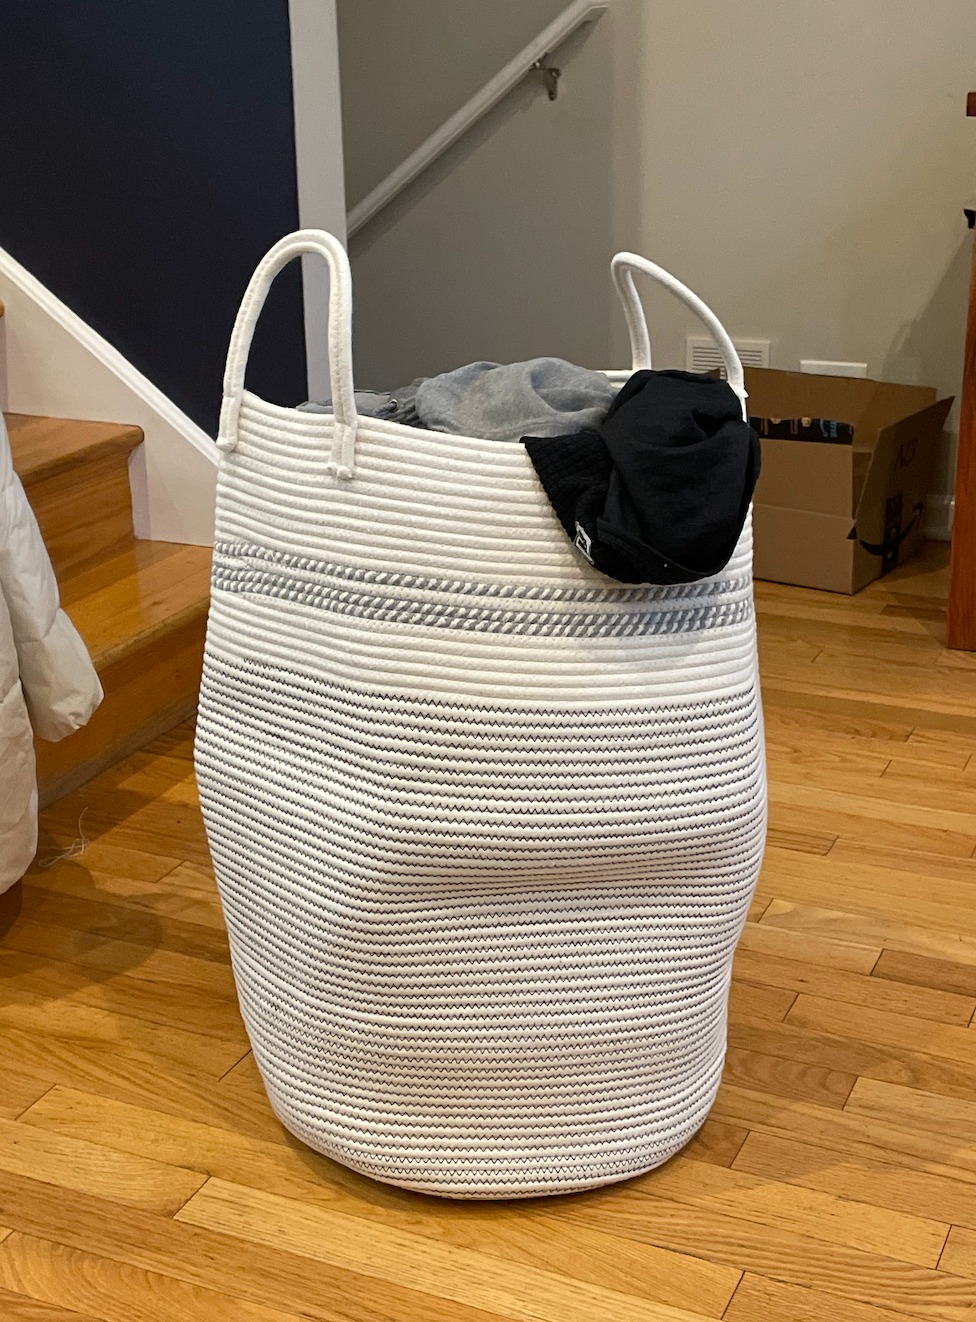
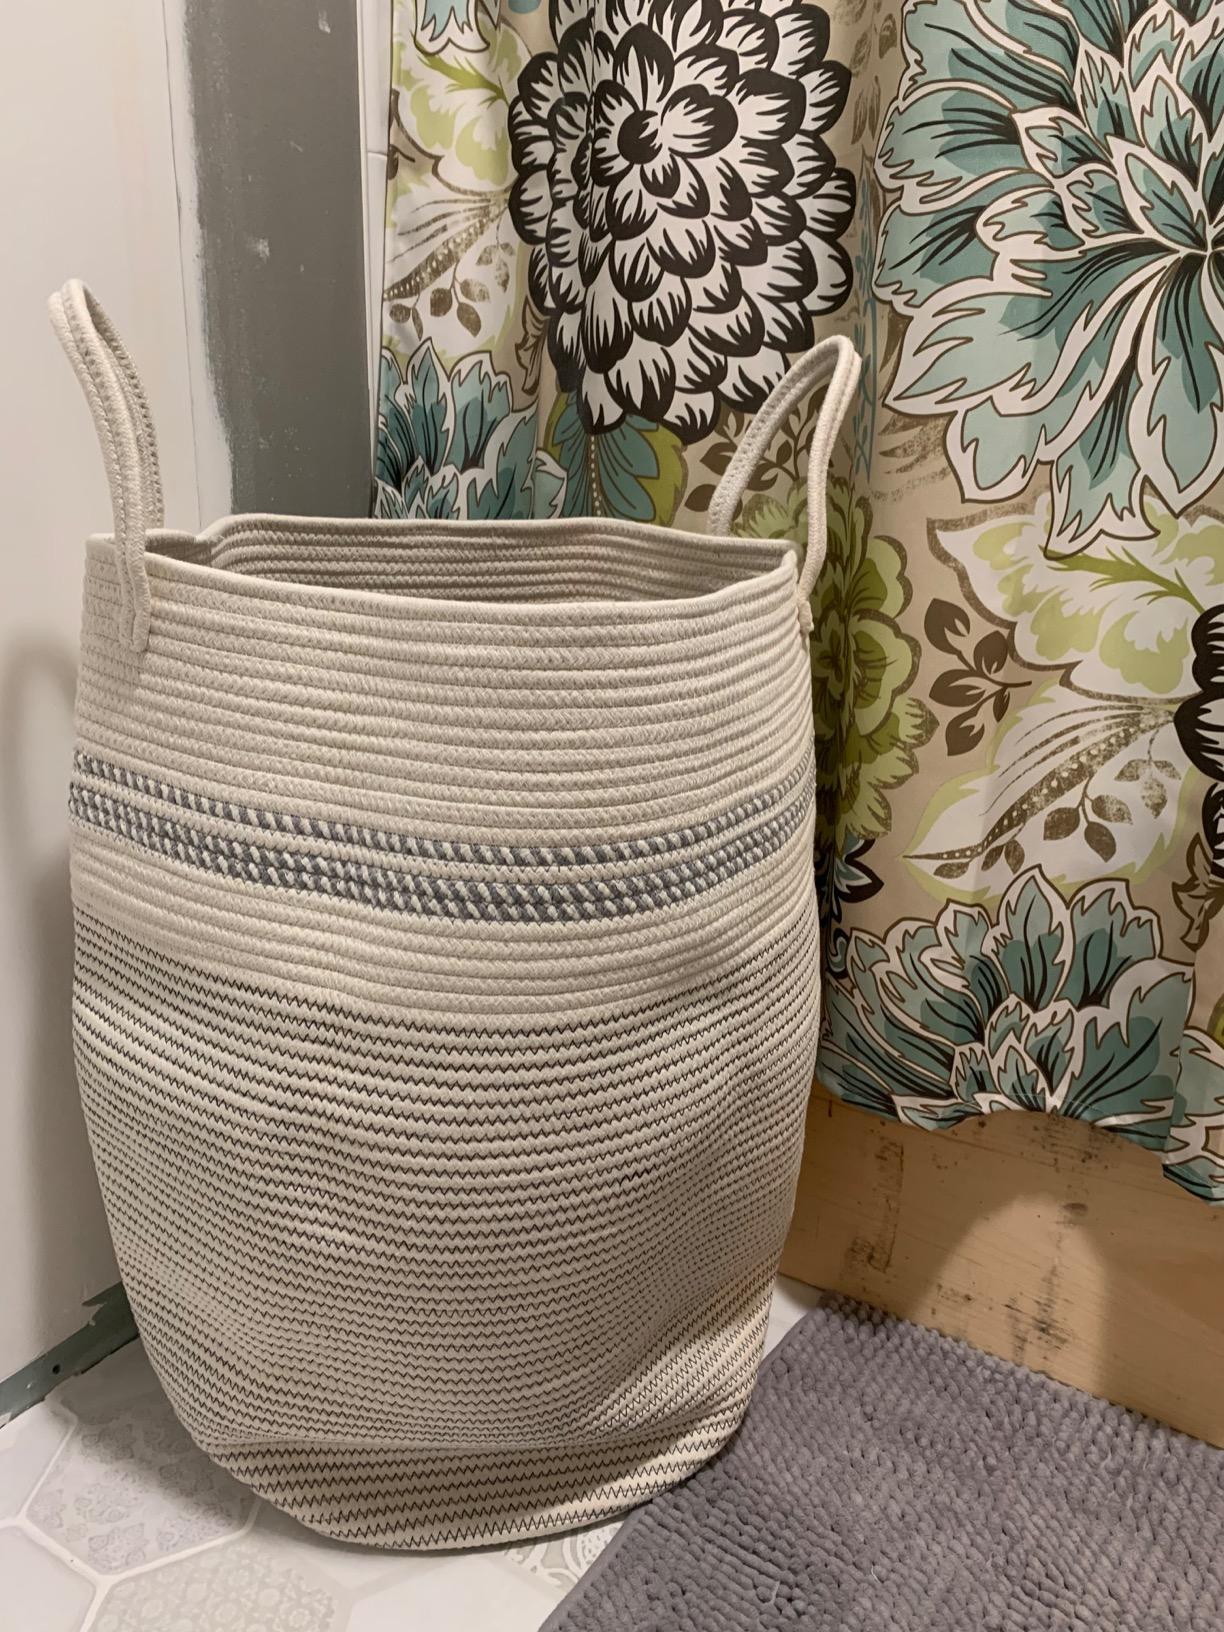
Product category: items_hamper
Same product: yes